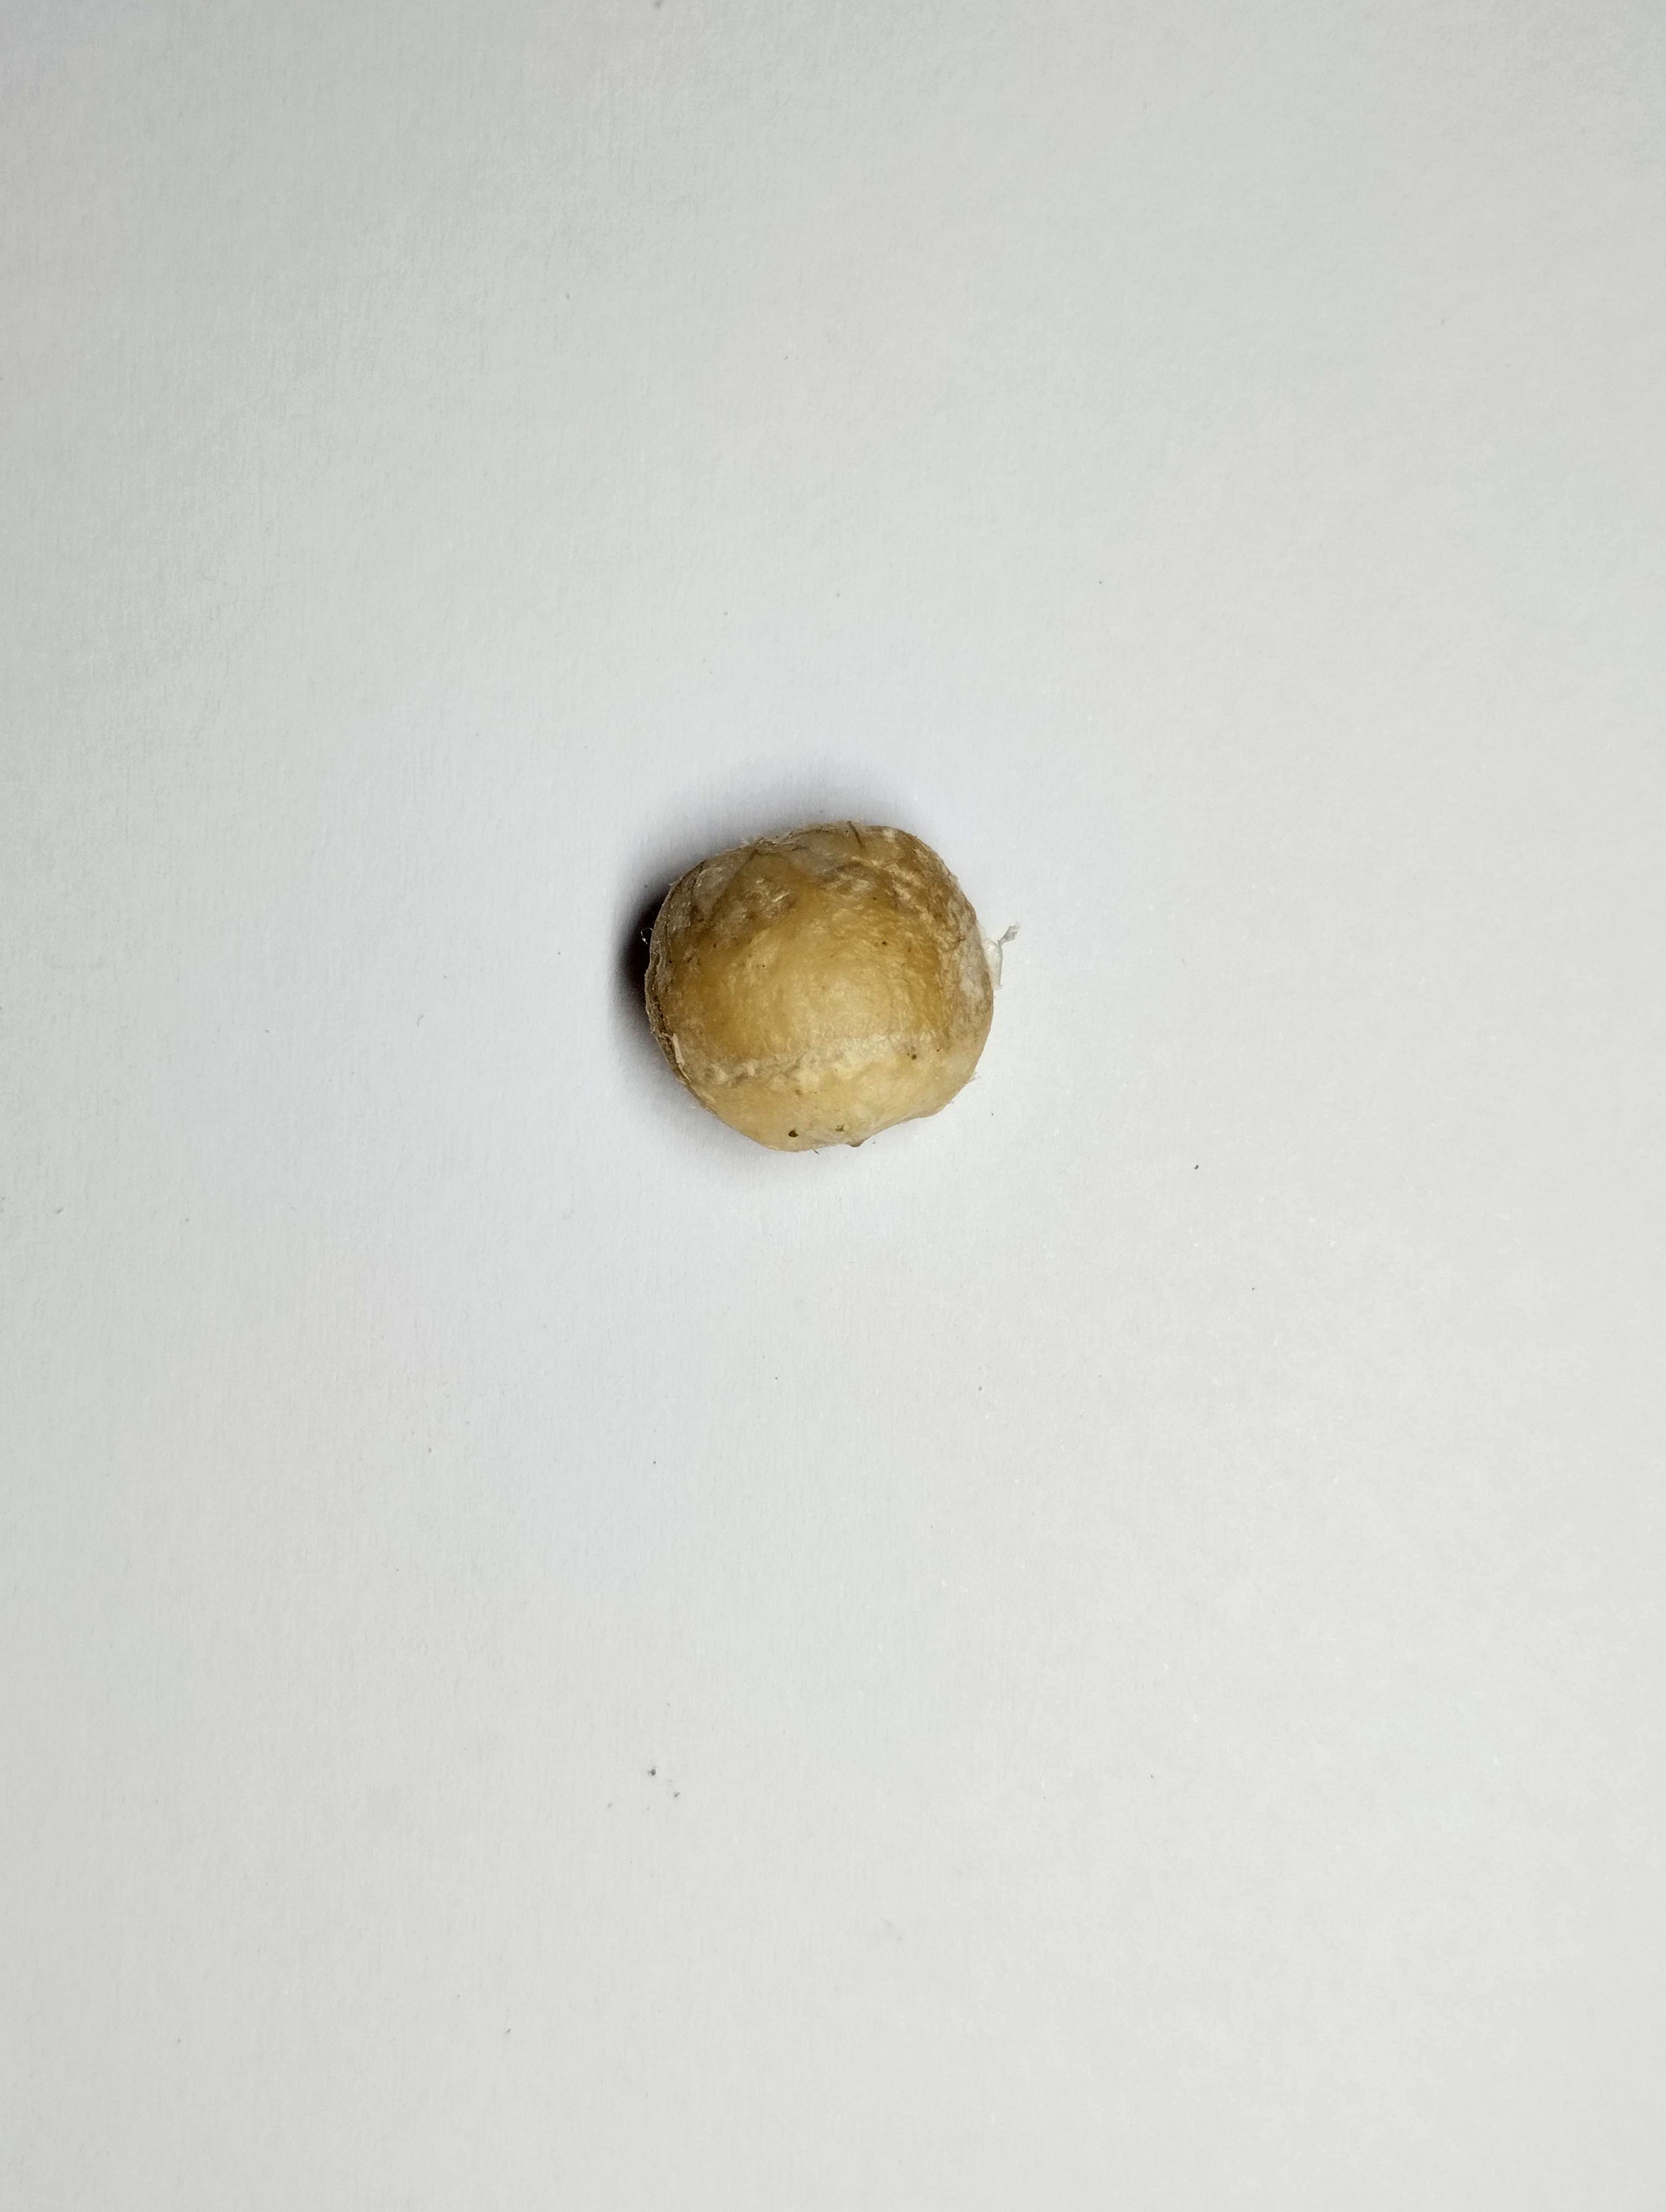
Label: bagus (good seed)